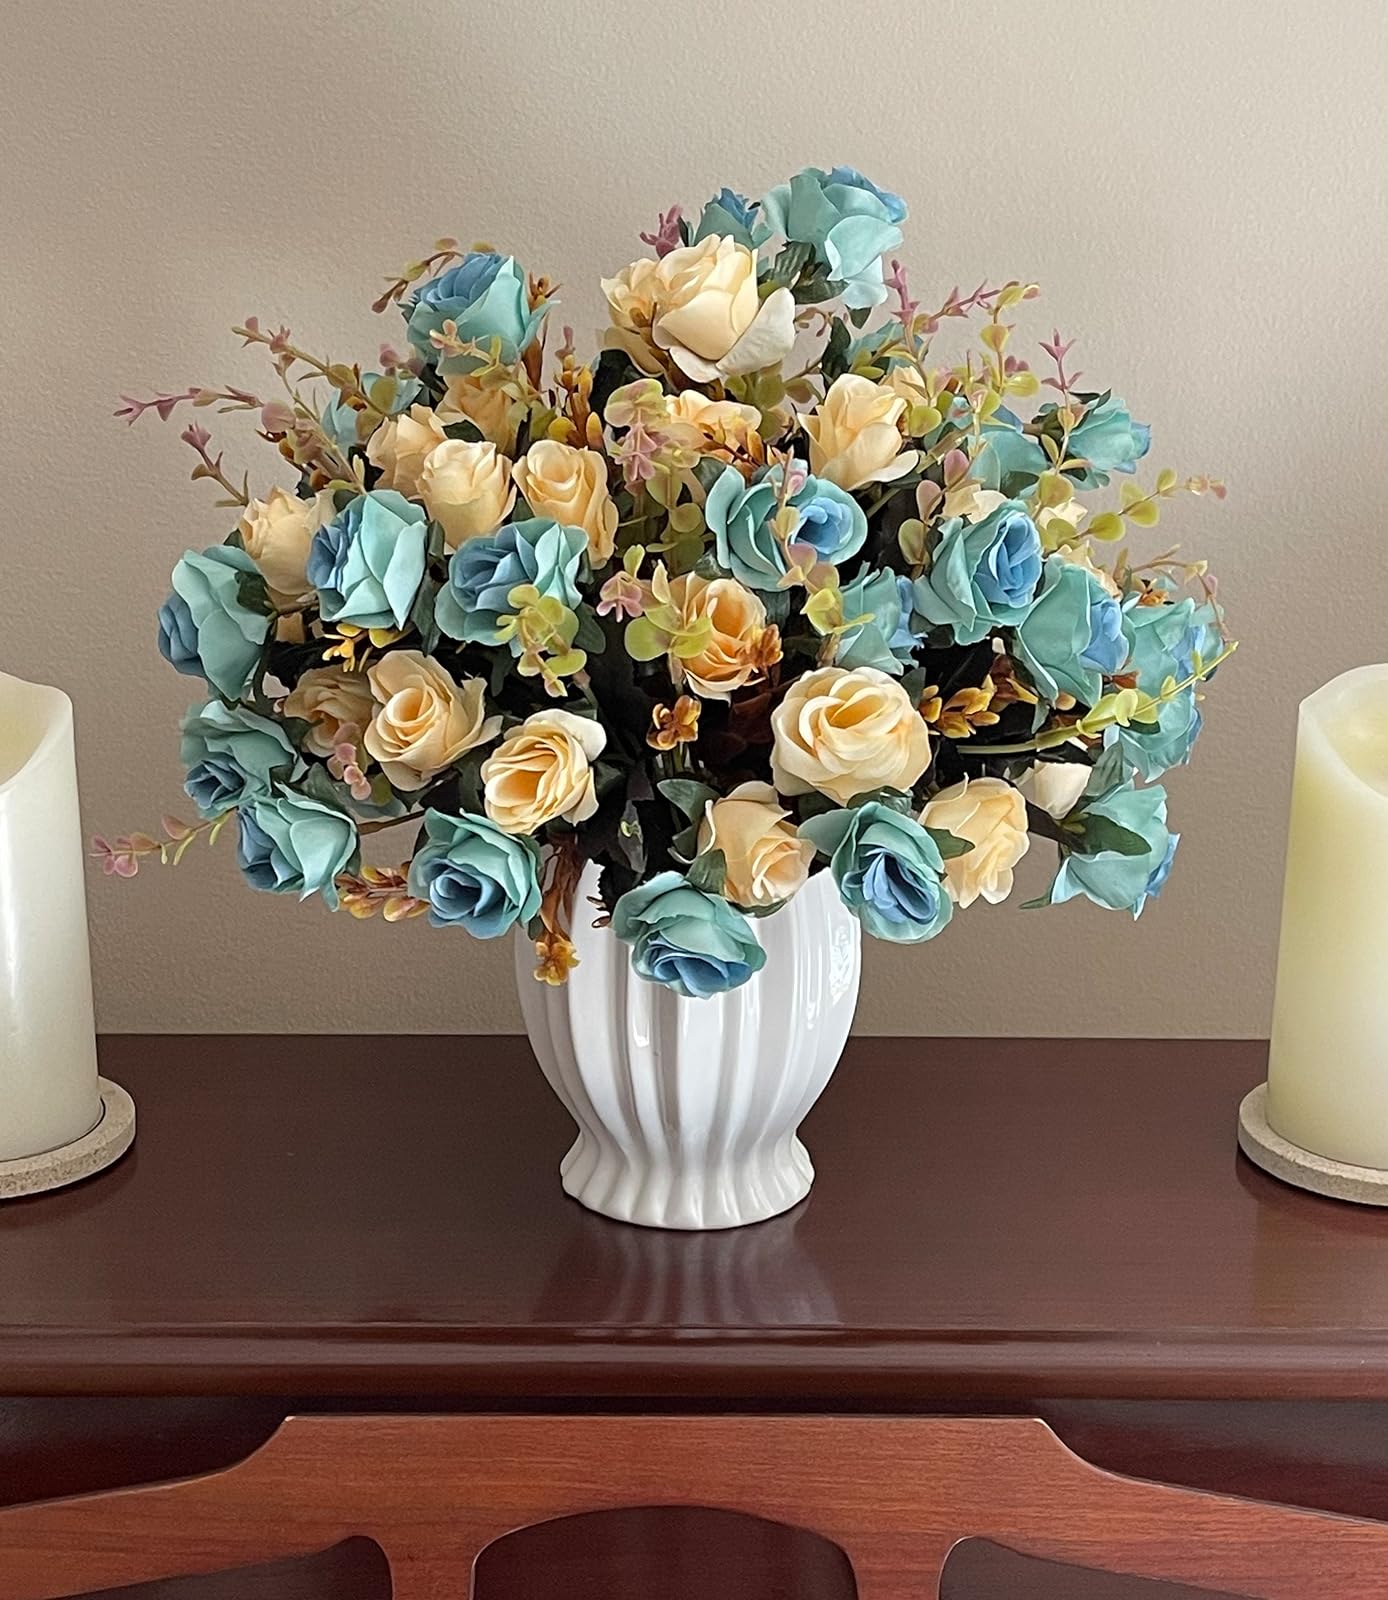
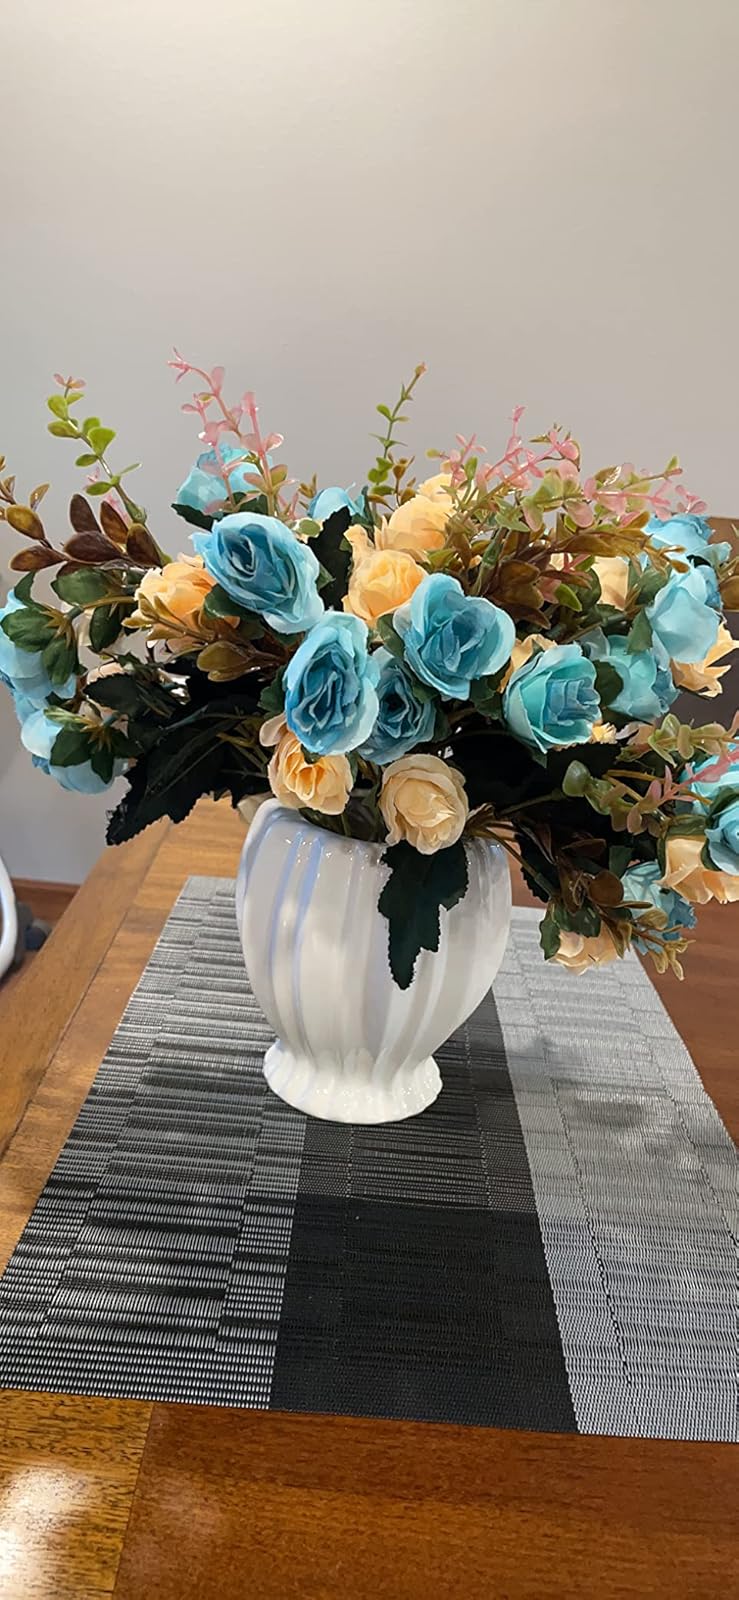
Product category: vase
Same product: yes